Matt Schulz

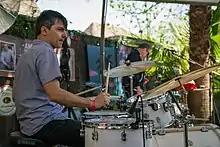

Matt Schulz is an American drummer who was in the past a member of Enon, Lab Partners, and Obits and is currently active as a member of Holy Fuck, Savak, Lake Ruth, Aperiodic, and Immersion (musicians).